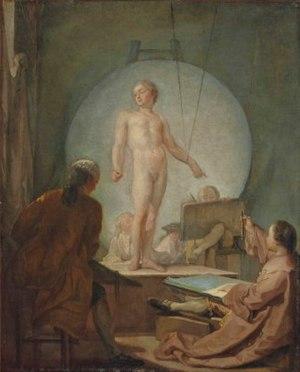
Gabriel-Jacques de SAINT-AUBIN L'Académie de dessin, huile sur toile, 59,9 × 48,4 cm
Gabriel-Jacques de Saint-Aubin, né le 14 avril 1724 à Paris où il est mort le 14 février 1780, est un dessinateur, graveur à l’eau-forte et peintre français.